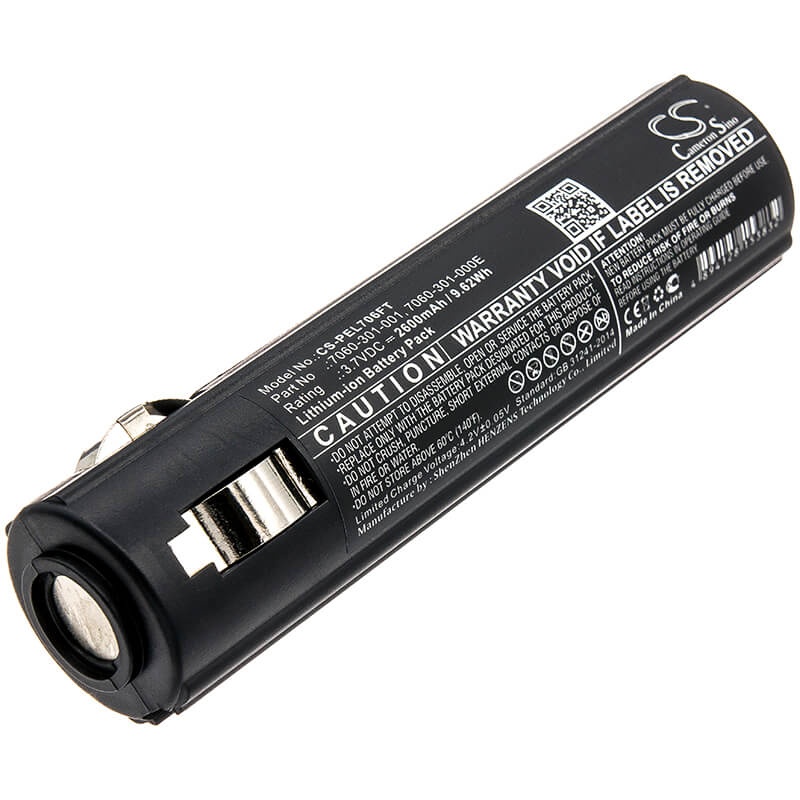
3.7V, 2600mAh, Li-ion Battery fits Pelican, 7060, 7069, 9.62Wh
Battery Fits Models:- 7060, 7069 Battery Part Numbers:- 7060-301-000-1, 7060-301-000e, 7060-301-001 Our batteries from Cameron Sino are built using the highest quality components manufactured by the world's leading factory. This battery will function the same as the OEM battery. Canadian Batteries have supplied the replacement batteries from Cameron Sino for nearly a decade. We have had zero instances of a product being damaged while using one of our batteries in that time. Finding the correct battery for your product can be difficult. There are so many models and part numbers it can be confusing. It's easier to reach out to us first than to return the product later. Please get in touch with us if you are unsure which battery you need. Finding the correct battery for your product can be difficult. There are so many models and part numbers it can be confusing. It's easier to reach out to us first than to return the product later. Please get in touch with us if you are unsure which battery you need. Check out the details below and ensure that your model and battery number are shown in the tables below. If for any reason, the product develops a manufacturing defect during the 12 month warranty period, we will replace the defective item free of charge. How long will my new battery last? This is tough; many factors will determine your new battery's longevity. As a rough guide, you should get around four to five hundred charges out of your new battery. Being an ISO 9001 certified factory means that the Cameron Sino range of batteries must be manufactured with only the highest quality components. You can rest assured that the batteries we supply are thoroughly tested in the devices they are designed for and built with the same safety protocols as the original OEM battery. Fitments that we know that this battery is shown below. Special Remarks:- None at this timeConfirm that all the details listed below match your original battery before ordering. Some models have more than one battery type available, and the only way you can confirm the correct battery is to remove the original.Mah is the figure that estimates the charge that a battery will hold. The higher the Mah, the longer the runtime.
Brand: Cameron Sino Technology Limited
Category: Electronics > Electronics Accessories > Power > Batteries > Camera Batteries